Nanhai Senior High School

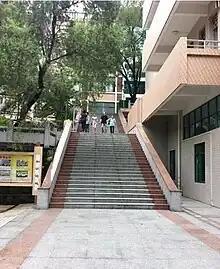
Stairwell on campus

Established at the foot of Xiqiao Mountain, the design of the school is ladder-like. From the gymnasium with the lowest altitude to the basketball court at the hilltop, there are 251 stone steps, with a height of over 60 meters. There are four pavilions in the school, including Yangsheng Tai, Dishuiyan Pavilion, Siyuan Pavilion, and Zhiyuan Pavilion. There are six gardens, including Pastoral Garden, Mango Garden, Biological Garden, Bamboo Garden, Orange Osmanthus Garden, and Zhiyuan Garden.